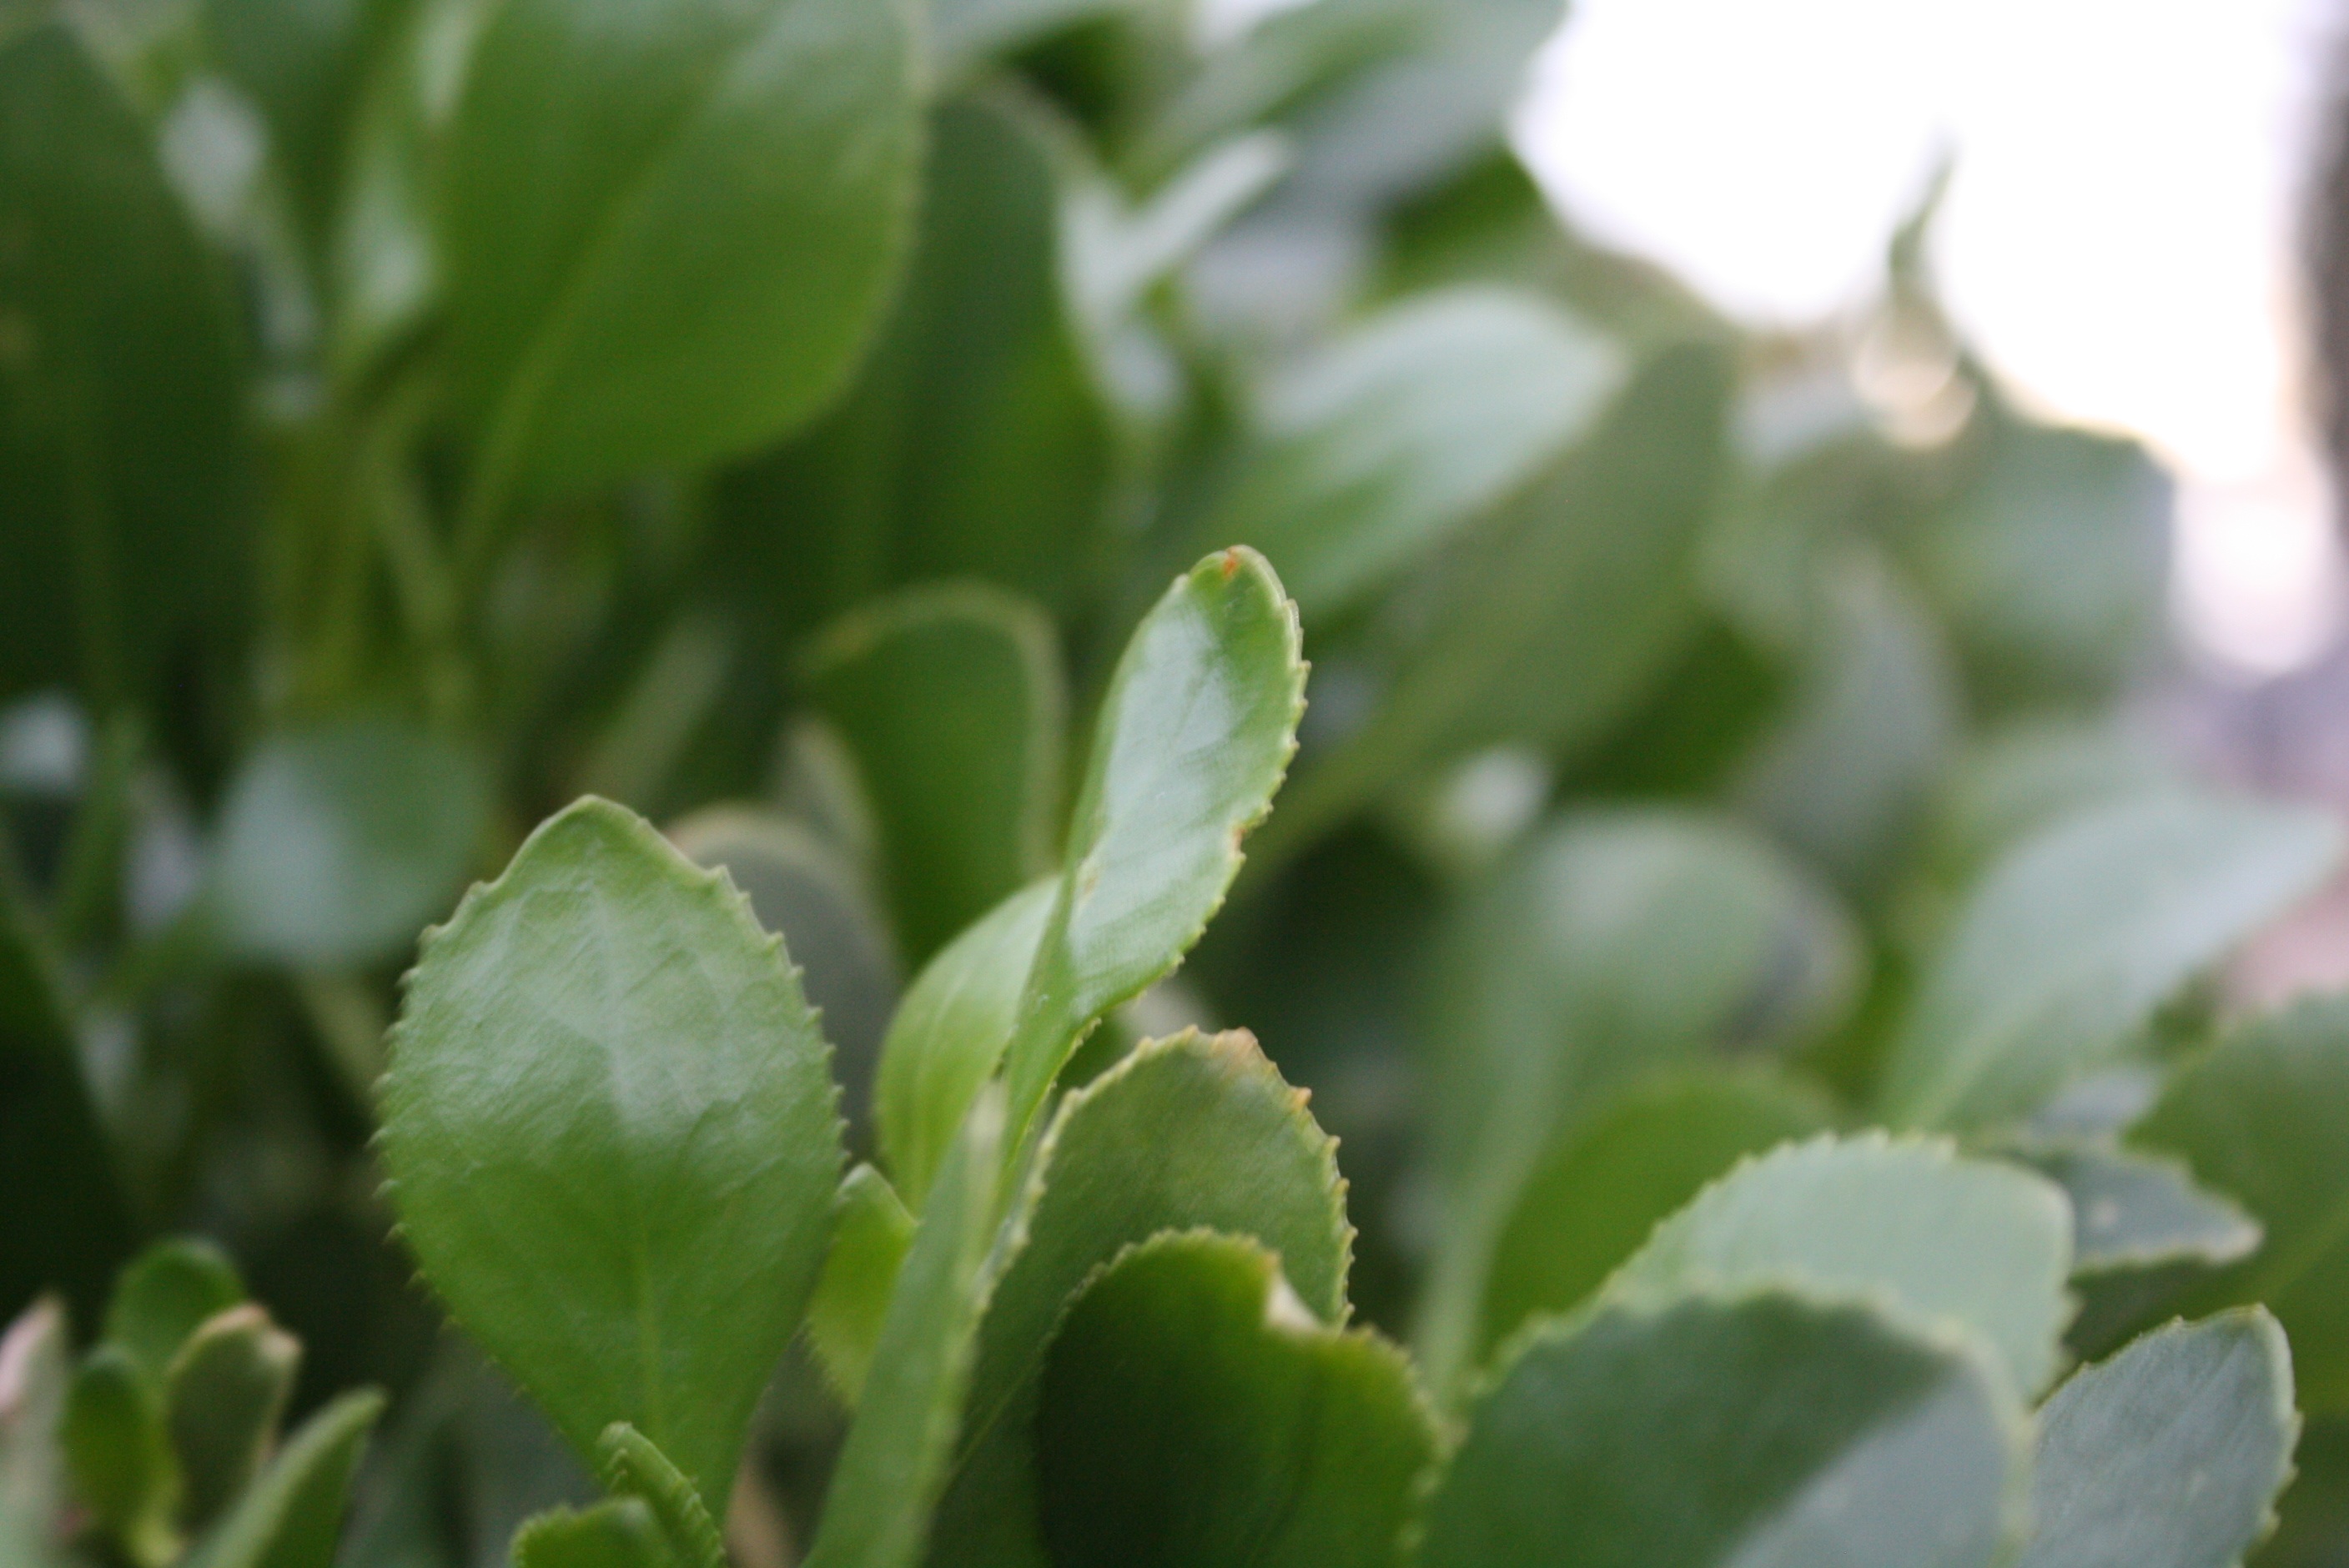
plant, leaf, flower, green, herb, botany, flora, shrub, bud, macro photography, flowering plant, land plant